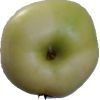
Label: Apple 6